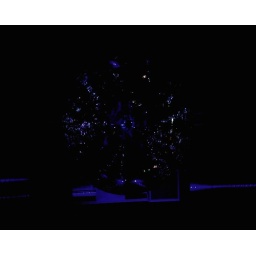
The HUGE mirror ball in the ABC, Glasgow